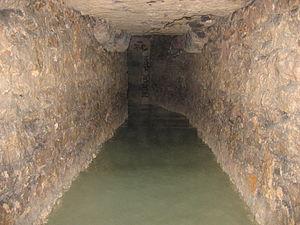
Paris (France): Vue de la Rue de la Voie Verte (aujourd'hui rue du Père Corentin) dans une section partiellement innondée.